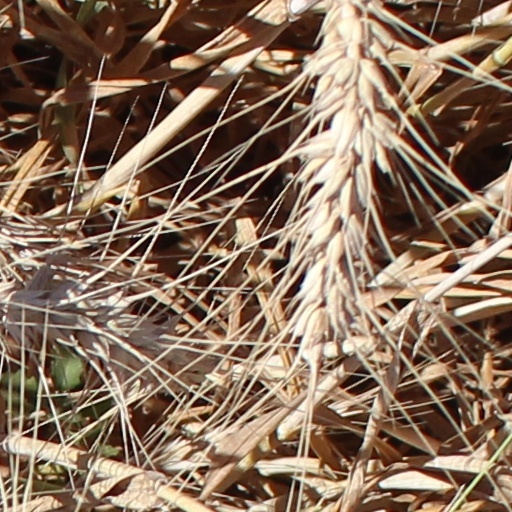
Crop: wheat